Goodnight–Loving Trail

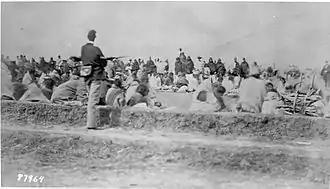
Navajo prisoners had to be fed by the U.S. government.

In June 1866, Charles Goodnight and Oliver Loving decided to partner to drive cattle to growing western markets. They hoped that demand for beef from settlers, soldiers stationed at military outposts across New Mexico, and Navajos recently placed on reservations near Fort Sumner would make the drive profitable. With 18 cowpunchers, they brought 2,000 head of cattle to Fort Sumner, New Mexico. Over 8,000 Navajo had been interned at the Bosque Redondo reservation under the control of the fort, but due to the poor conditions on the reservation for agriculture and inadequate planning by the US authorities for provisions, the demand for new food supplies became urgent. Goodnight and Loving received $0.08/pound for the steers in the herd, although they were unable to interest the government agent in 800 stocker cattle. Goodnight returned to Texas with about $12,000 in gold to buy more cattle.